Eisenhüttenstadt station

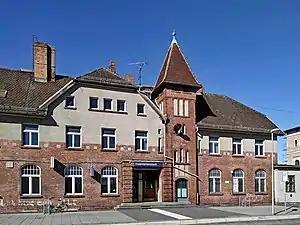
2020

Eisenhüttenstadt station is a railway station in the town of Eisenhüttenstadt, located in the Oder-Spree district in Brandenburg, Germany.